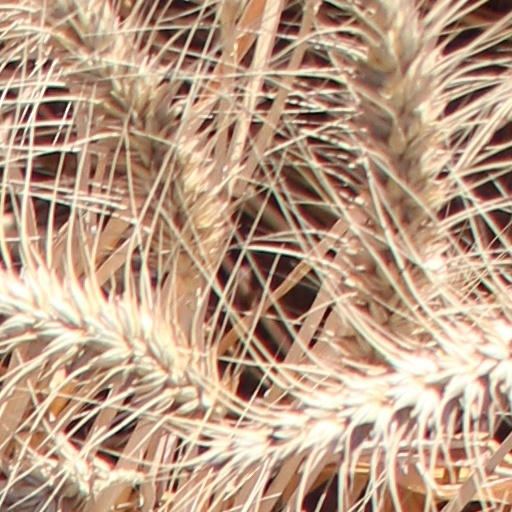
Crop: wheat